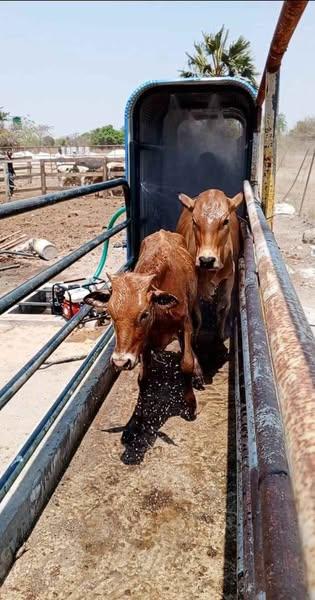
Hii ni ng'ombe ambayo ng'ombe mbili ambao imetoka kuoshwa wanafuatilia hizo orodha ili waoshwe wakuwe na ngozi nzuri na tena  waondoe kunaweza kuwa na ugonjwa wowote wataondoa kwa mwili.